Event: Nepal Earthquake
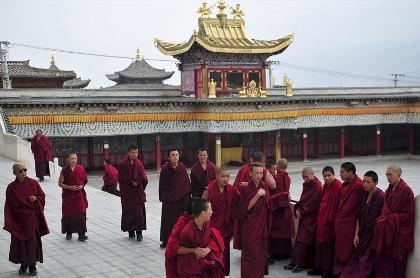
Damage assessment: no_damage